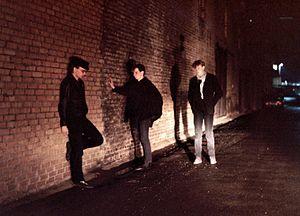
mittageisen est un groupe de dark wave suisse, actif au début des années 1980. Après un album homonyme, le groupe se sépare en 1986.